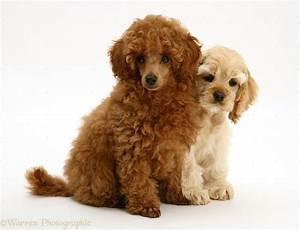
dog